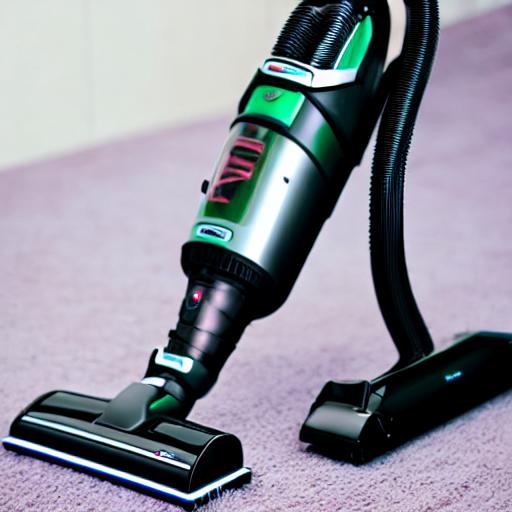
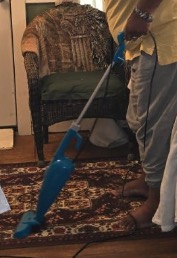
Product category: items_vacuum
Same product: no